List of Bob's Burgers characters

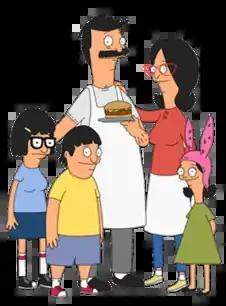

"Bob's Burgers" is an American animated sitcom created by Loren Bouchard for the Fox Broadcasting Company. It is centered on the Belcher family—parents Bob and Linda and their three children, Tina, Gene, and Louise—who run a burger restaurant and often go on adventures of many kinds. This is a list of characters from the animated television series, main characters are listed first.